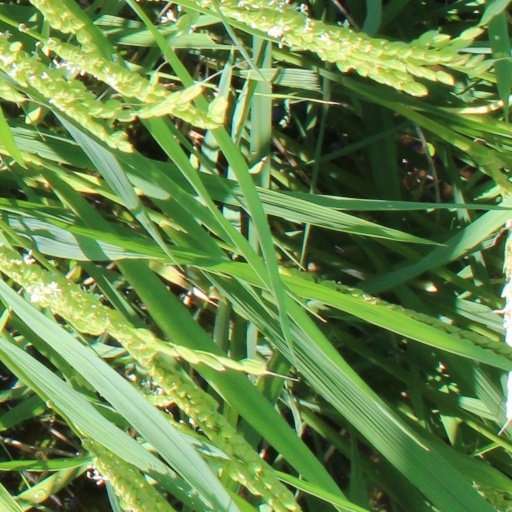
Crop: rice